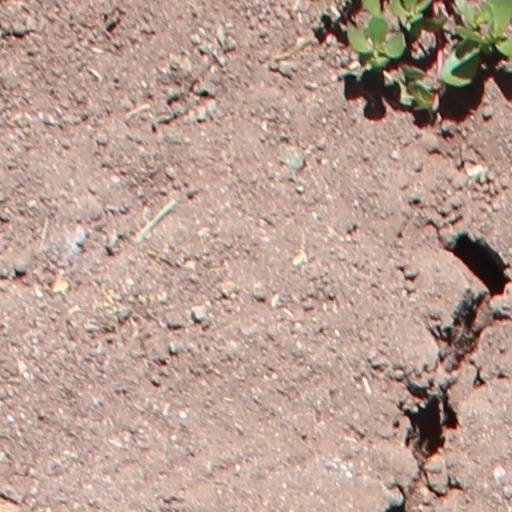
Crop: wheat